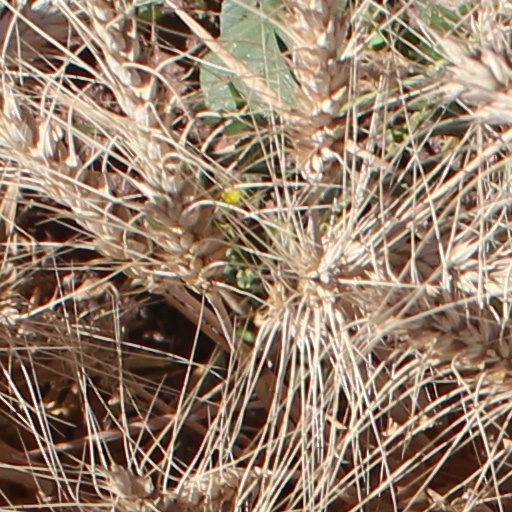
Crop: wheat